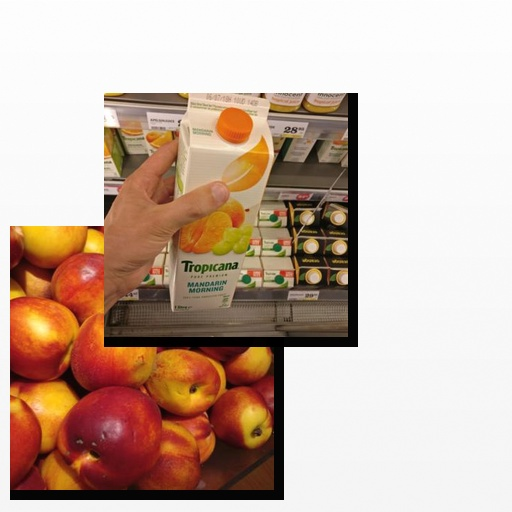
Food items: mandarin_juice, nectarine